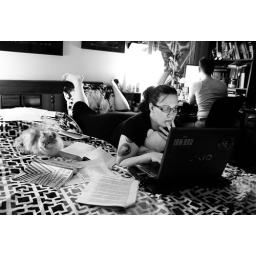
Writing a paper on the parallels between the two accouts of Creation in the book of Genesis and the differences between Paleolithic and Neolithic society